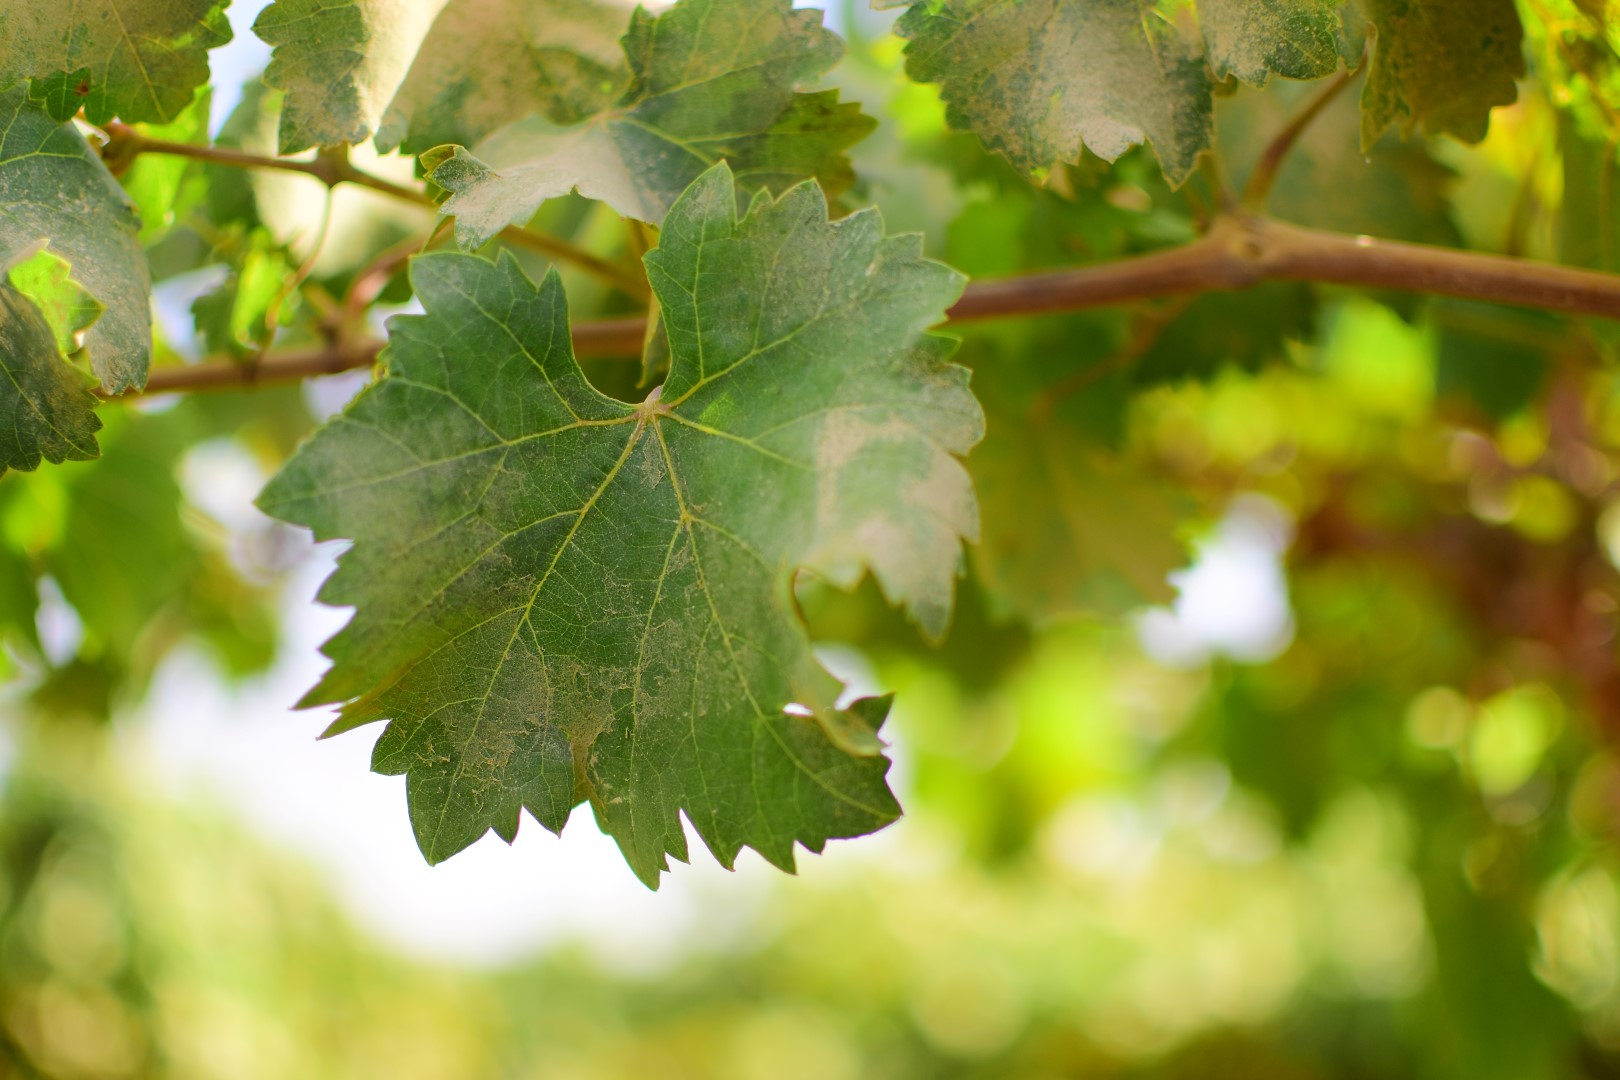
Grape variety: Shdah